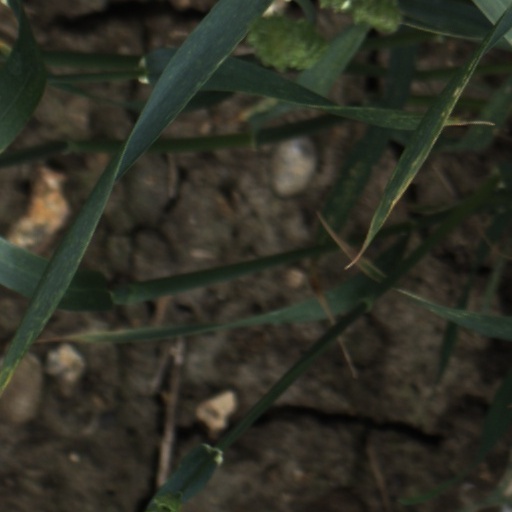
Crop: wheat